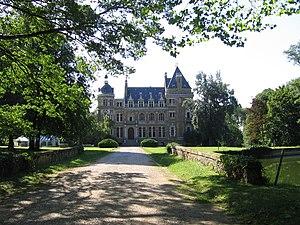
Description: Vue extérieure du Château de Méridon (fr:Chevreuse, fr:France) Auteur: fr:User:MaximePetazzoni
Un certain nombre d'œuvres cinématographiques et télévisuelles ont été tournés dans le département des Yvelines.
Le château de Méridon est situé dans la commune de Chevreuse dans laquelle se trouve également le château de la Madeleine. Le château de Méridon est situé de l'autre côté de la vallée de Chevreuse, à proximité du château de Breteuil, situé dans la commune de Choisel.